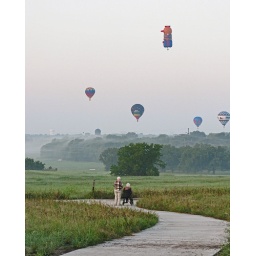
This new bike path is just 2 miles away from our house in Allen through our neighborhood streets.